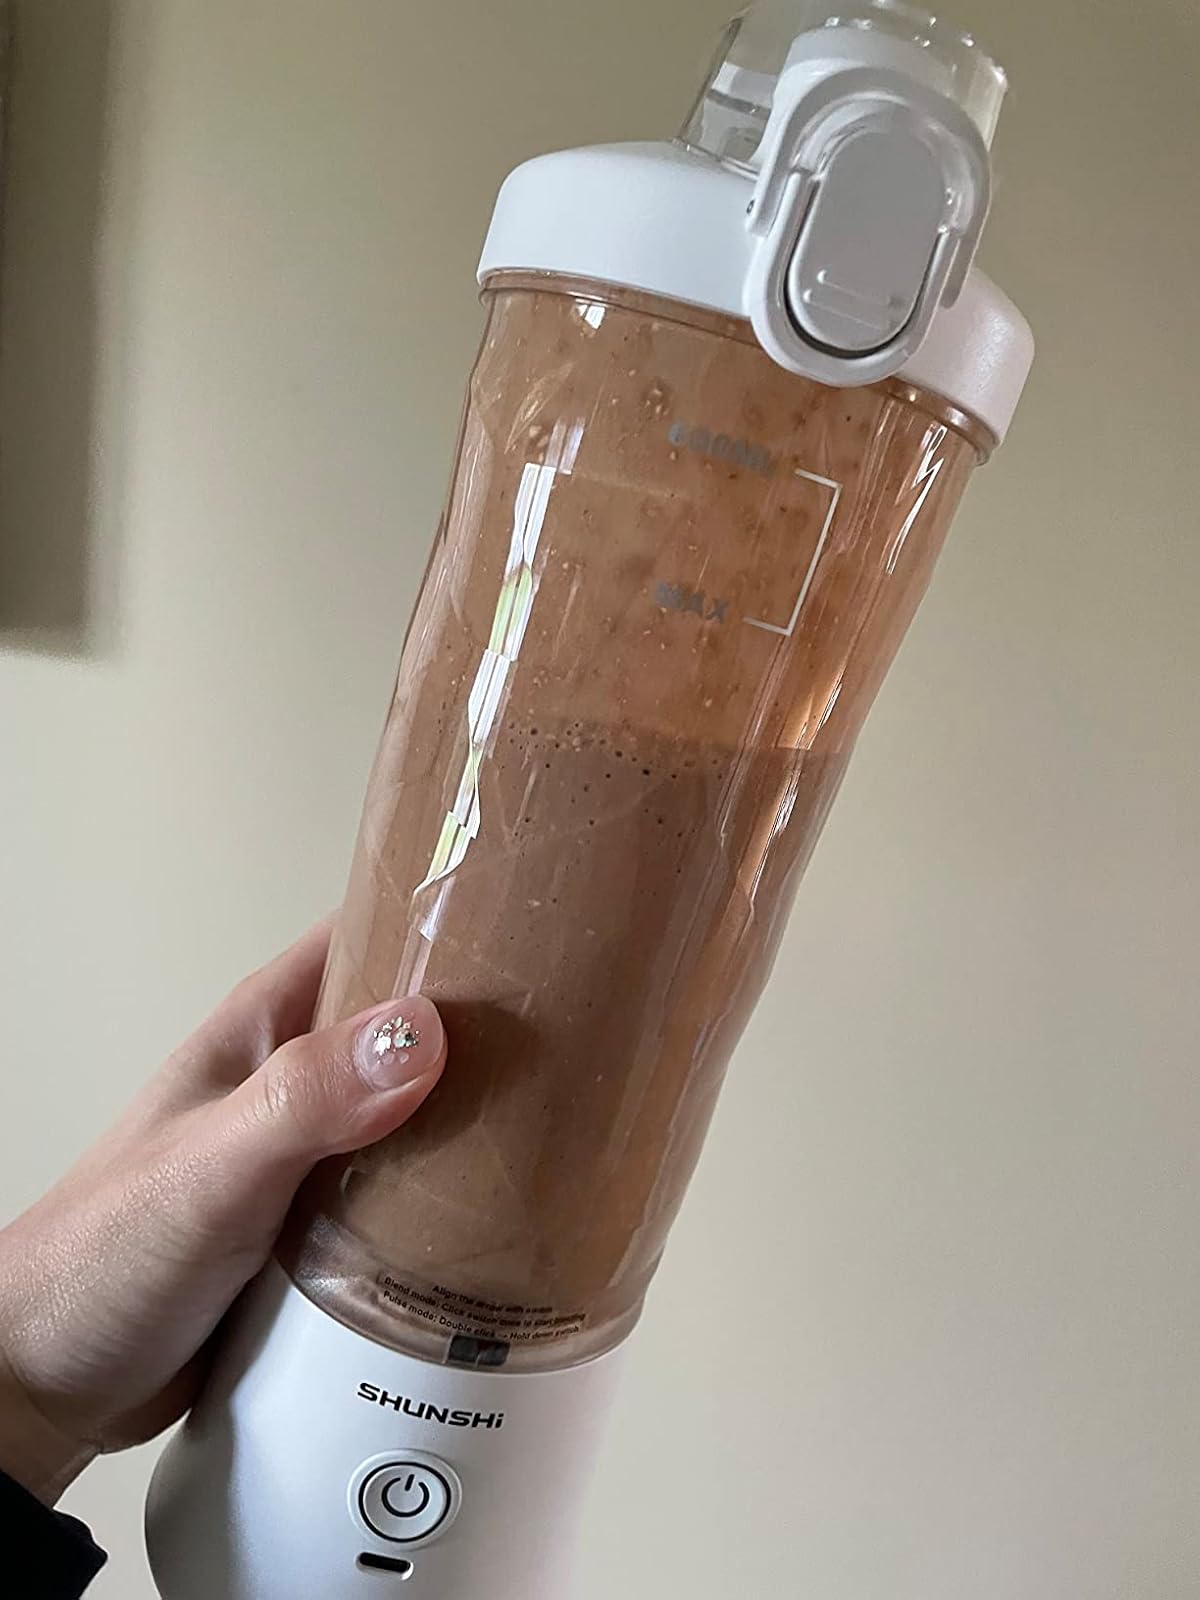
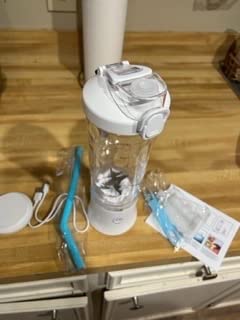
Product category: items_blender
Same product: yes